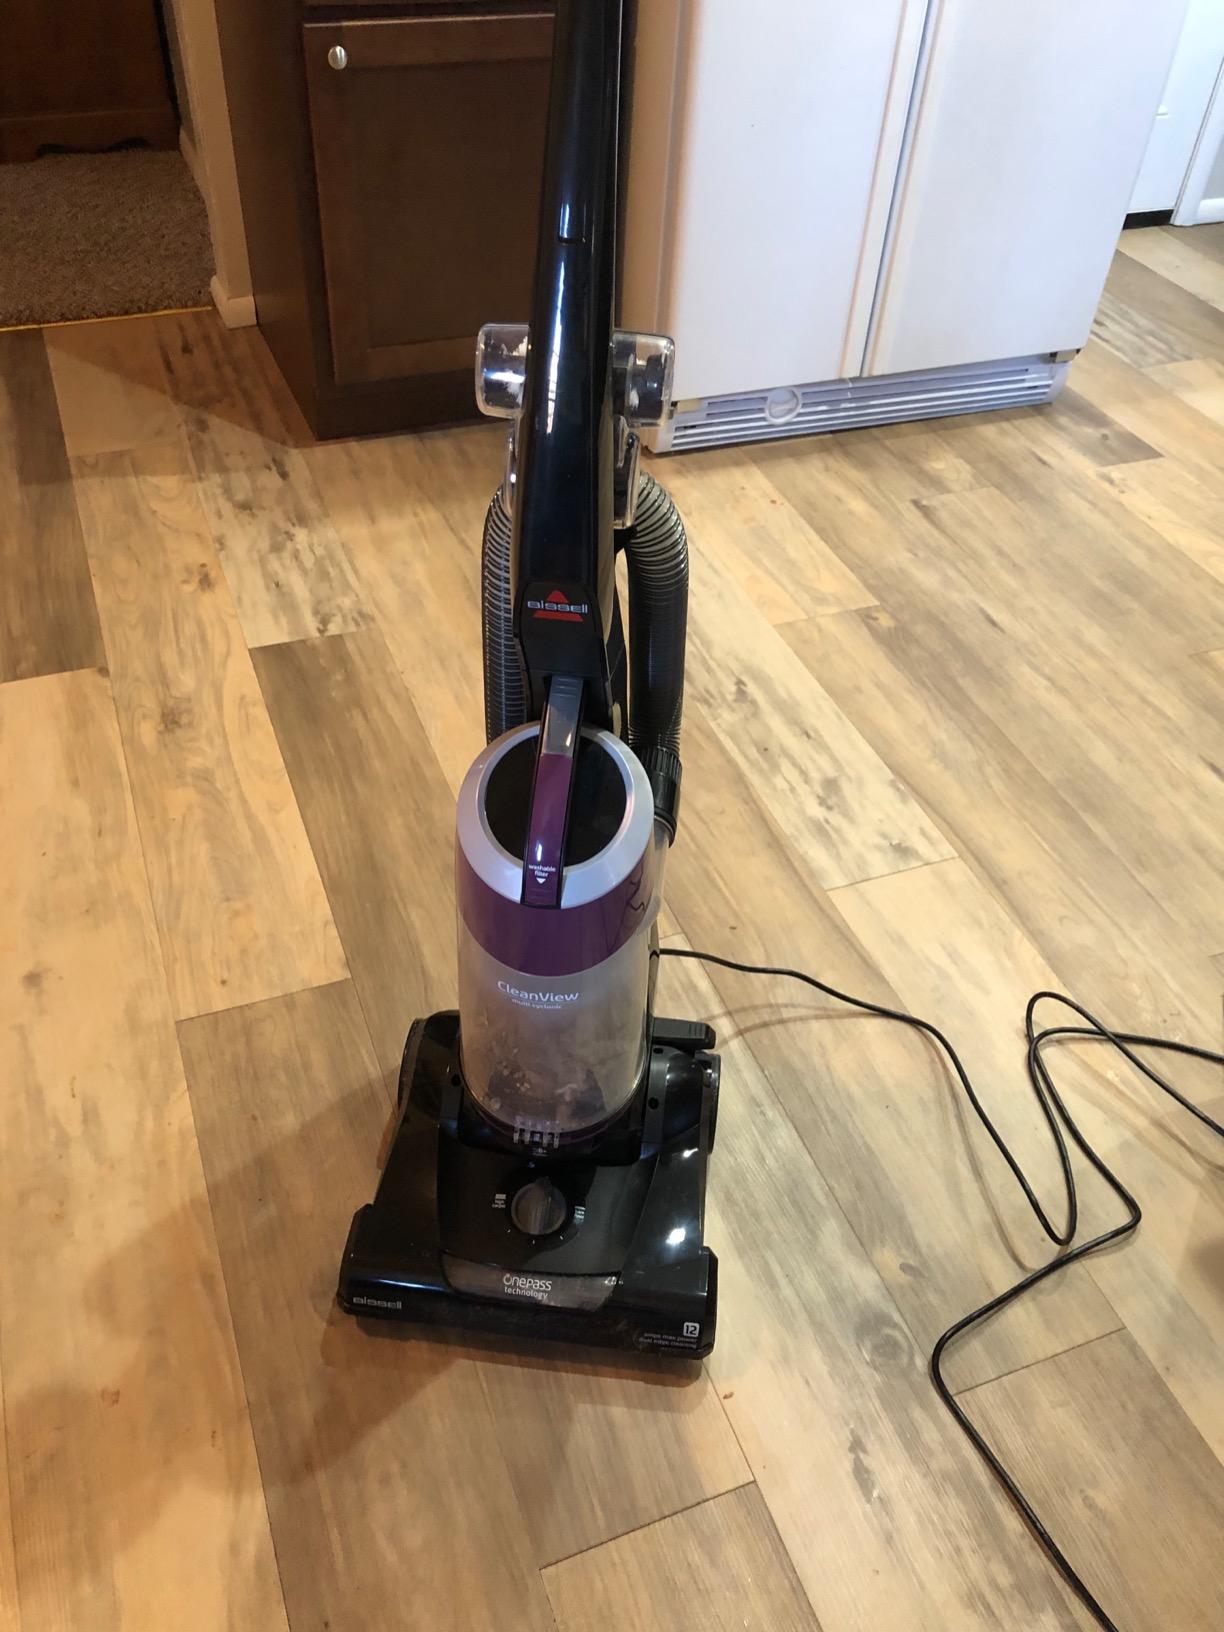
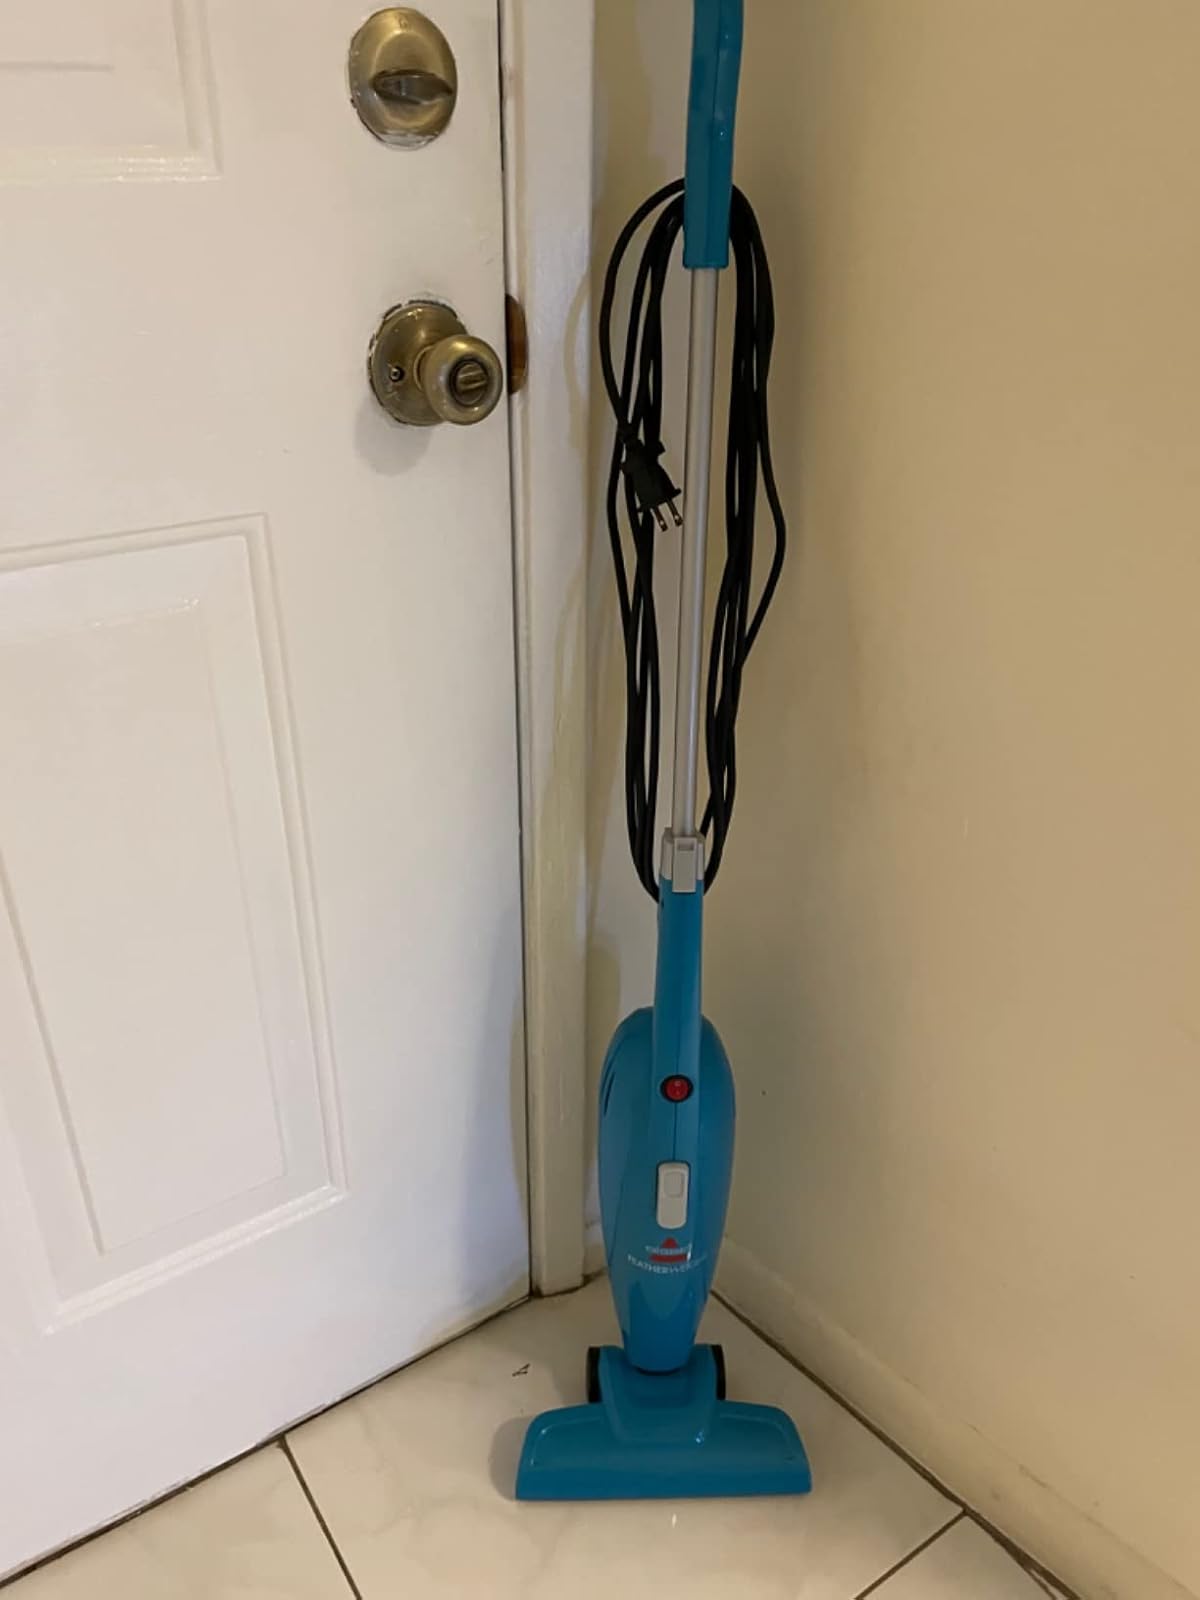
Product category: items_vacuum
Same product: no